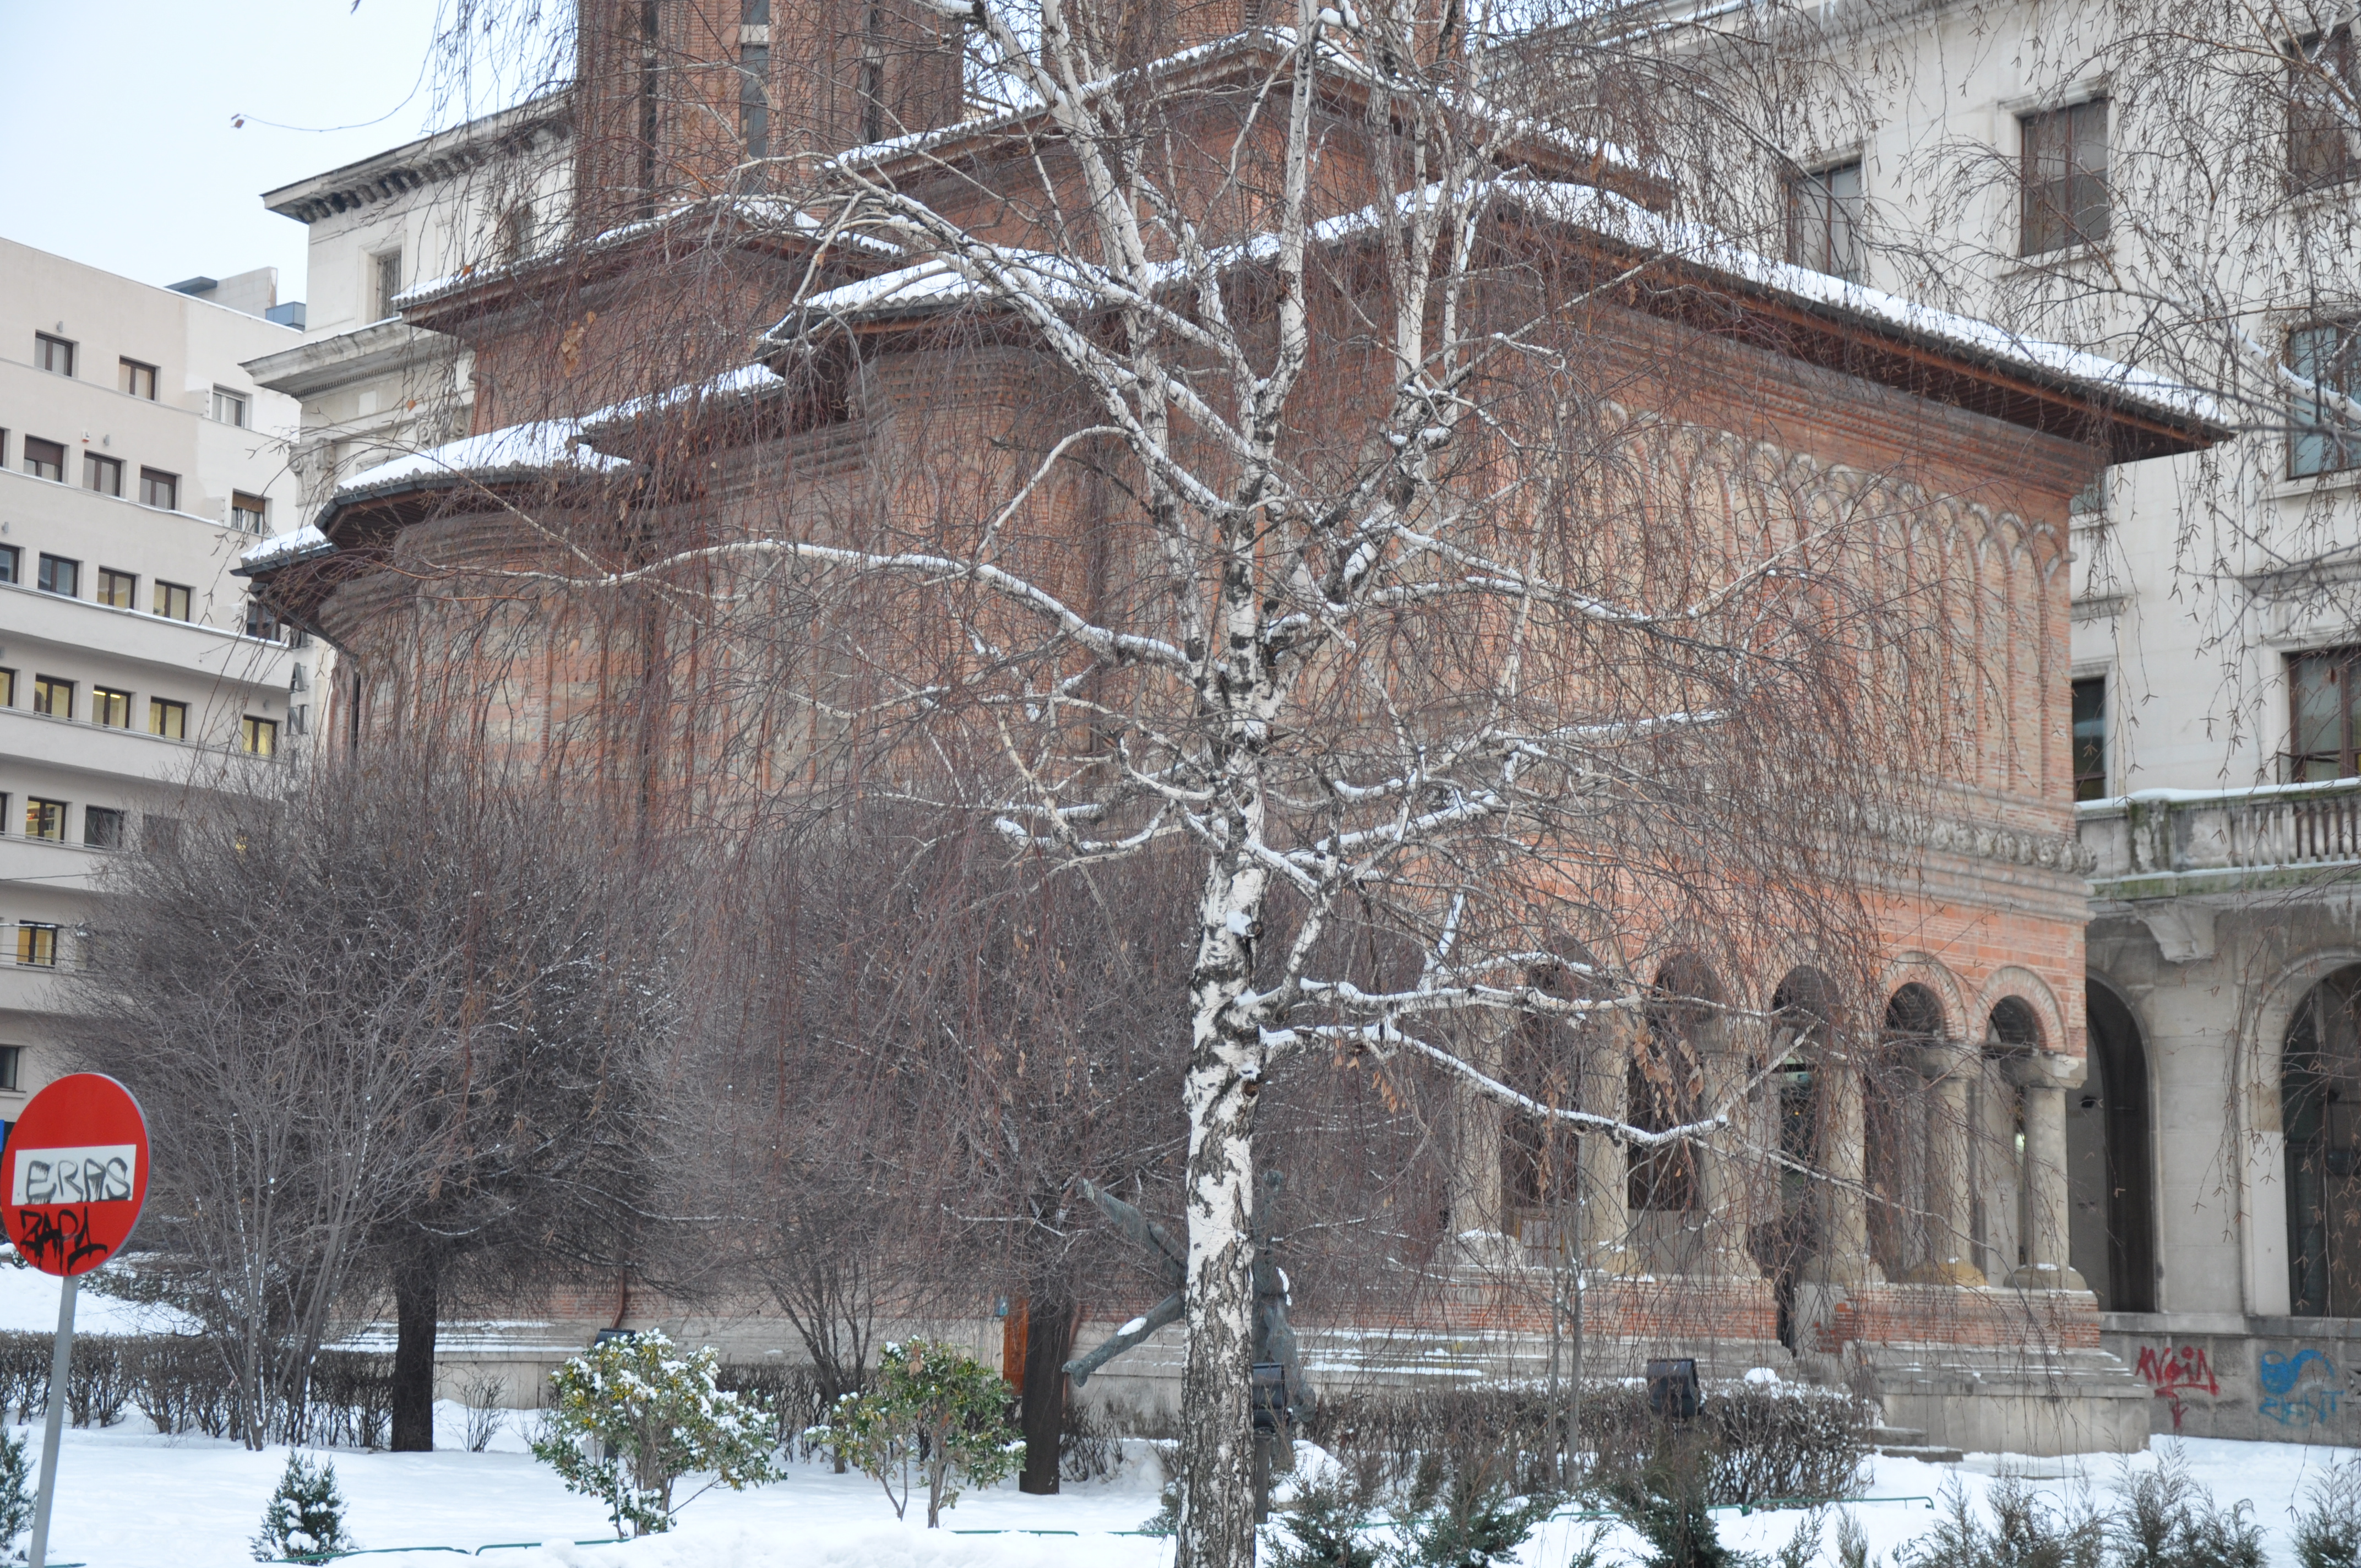
tree, snow, winter, architecture, photography, building, monument, photo, downtown, weather, religion, church, christian, season, photos, religious, free, cool image, de, churches, fotografie, christianity, romana, style, orthodox, eastern, romania, bucharest, bor, biserica, arhitectura, orthodoxy, romanian, ortodoxa, patrimoniu, ortodoxia, ortodoxie, cretinism, cretin, ecclesiastical, bisericeasc, cladire, edificiu, bucuresti, brancovenesc, cretulescu, kretzulescu, kretulescu, cretzulescu, lmibiima19855, neighbourhood, winter storm